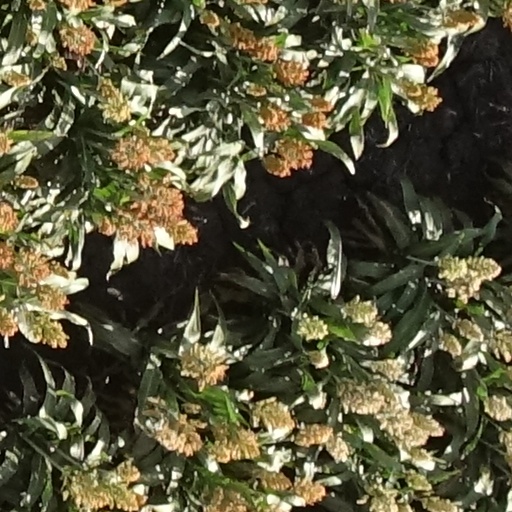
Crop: sorghum